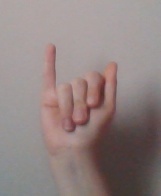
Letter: meem